Odessa in Flames

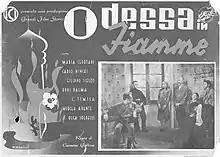

Odessa in Flames is a 1942 Italian-Romanian propaganda war film directed by Carmine Gallone and starring Maria Cebotari, Carlo Ninchi and Filippo Scelzo. The film is about the Battle of Odessa in 1941, where the city was taken in an operation that was primarily conducted by Romanian forces and elements of the German Army's 11th Army.